Leonardo Bertagnolli

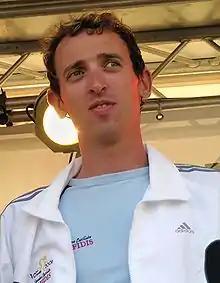

Leonardo Bertagnolli (born 8 January 1978 in Trento) is a retired Italian professional road bicycle racer, who rode as a professional between 2002 and 2012.